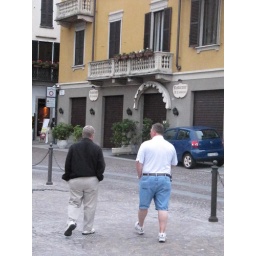
The boys walking the streets in Italy